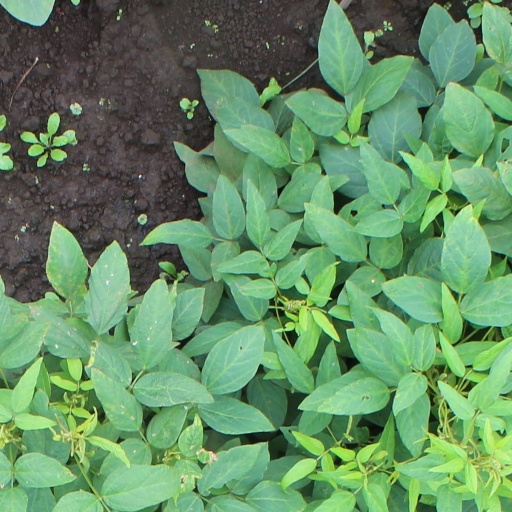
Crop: soybean